1960s in music

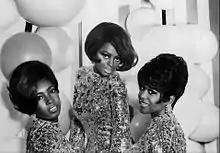
The Supremes female singing group and a premier act of Motown Records during the 1960s.

Progressive rock, sometimes used interchangeably with art rock, was an attempt to move beyond established musical formulas by experimenting with different instruments, song types and forms. From the mid-1960s the Left Banke, the Beatles, the Rolling Stones and the Beach Boys, had pioneered the inclusion of harpsichords, wind and string sections on their recordings to produce a form of Baroque rock and can be heard in singles like Procol Harum's "A Whiter Shade of Pale" (1967), with its Bach inspired introduction. The Moody Blues used a full orchestra on their album "Days of Future Passed" (1967) and subsequently created orchestral sounds with synthesisers. Classical orchestration, keyboards and synthesisers were a frequent edition to the established rock format of guitars, bass and drums in subsequent progressive rock.